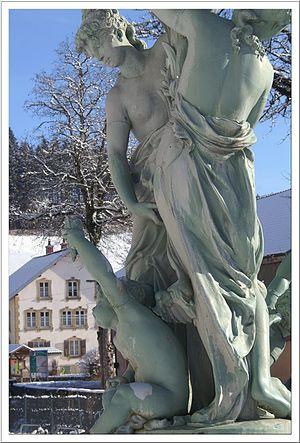
détail de la fontaine des Gras (Doubs)
Les Gras est une commune française située dans le département du Doubs en région Bourgogne-Franche-Comté. Les habitants se nomment les Rosillards et Rosillardes.